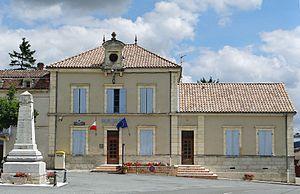
Saint-Pastour - Mairie et monument aux morts
Saint-Pastour est une commune du Sud-Ouest de la France, située dans le département de Lot-et-Garonne.